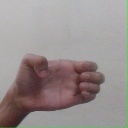
अक्षर: ख